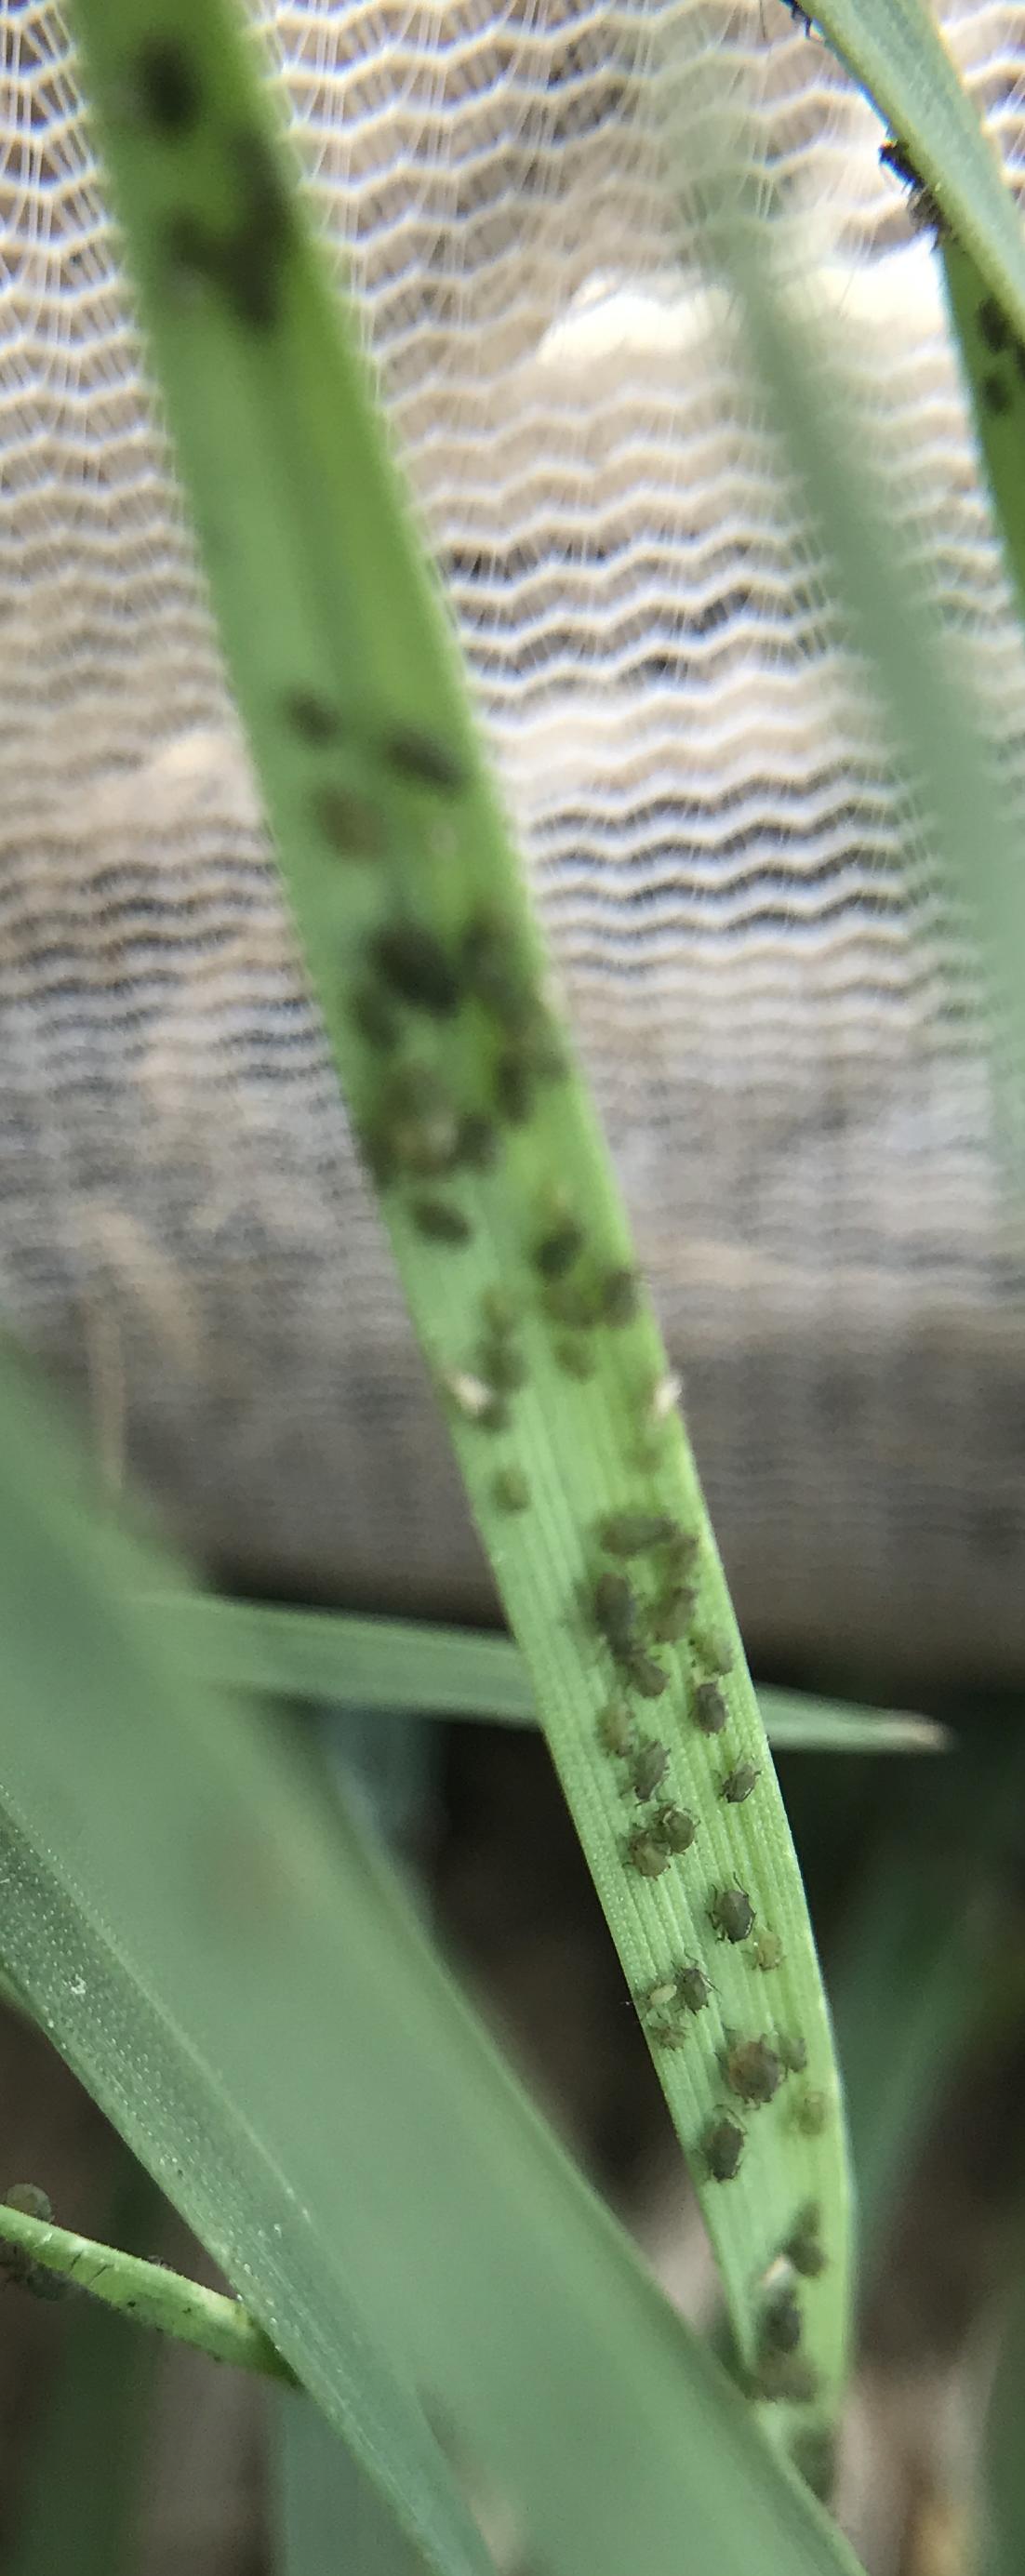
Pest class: bird_cherry_oat_aphid